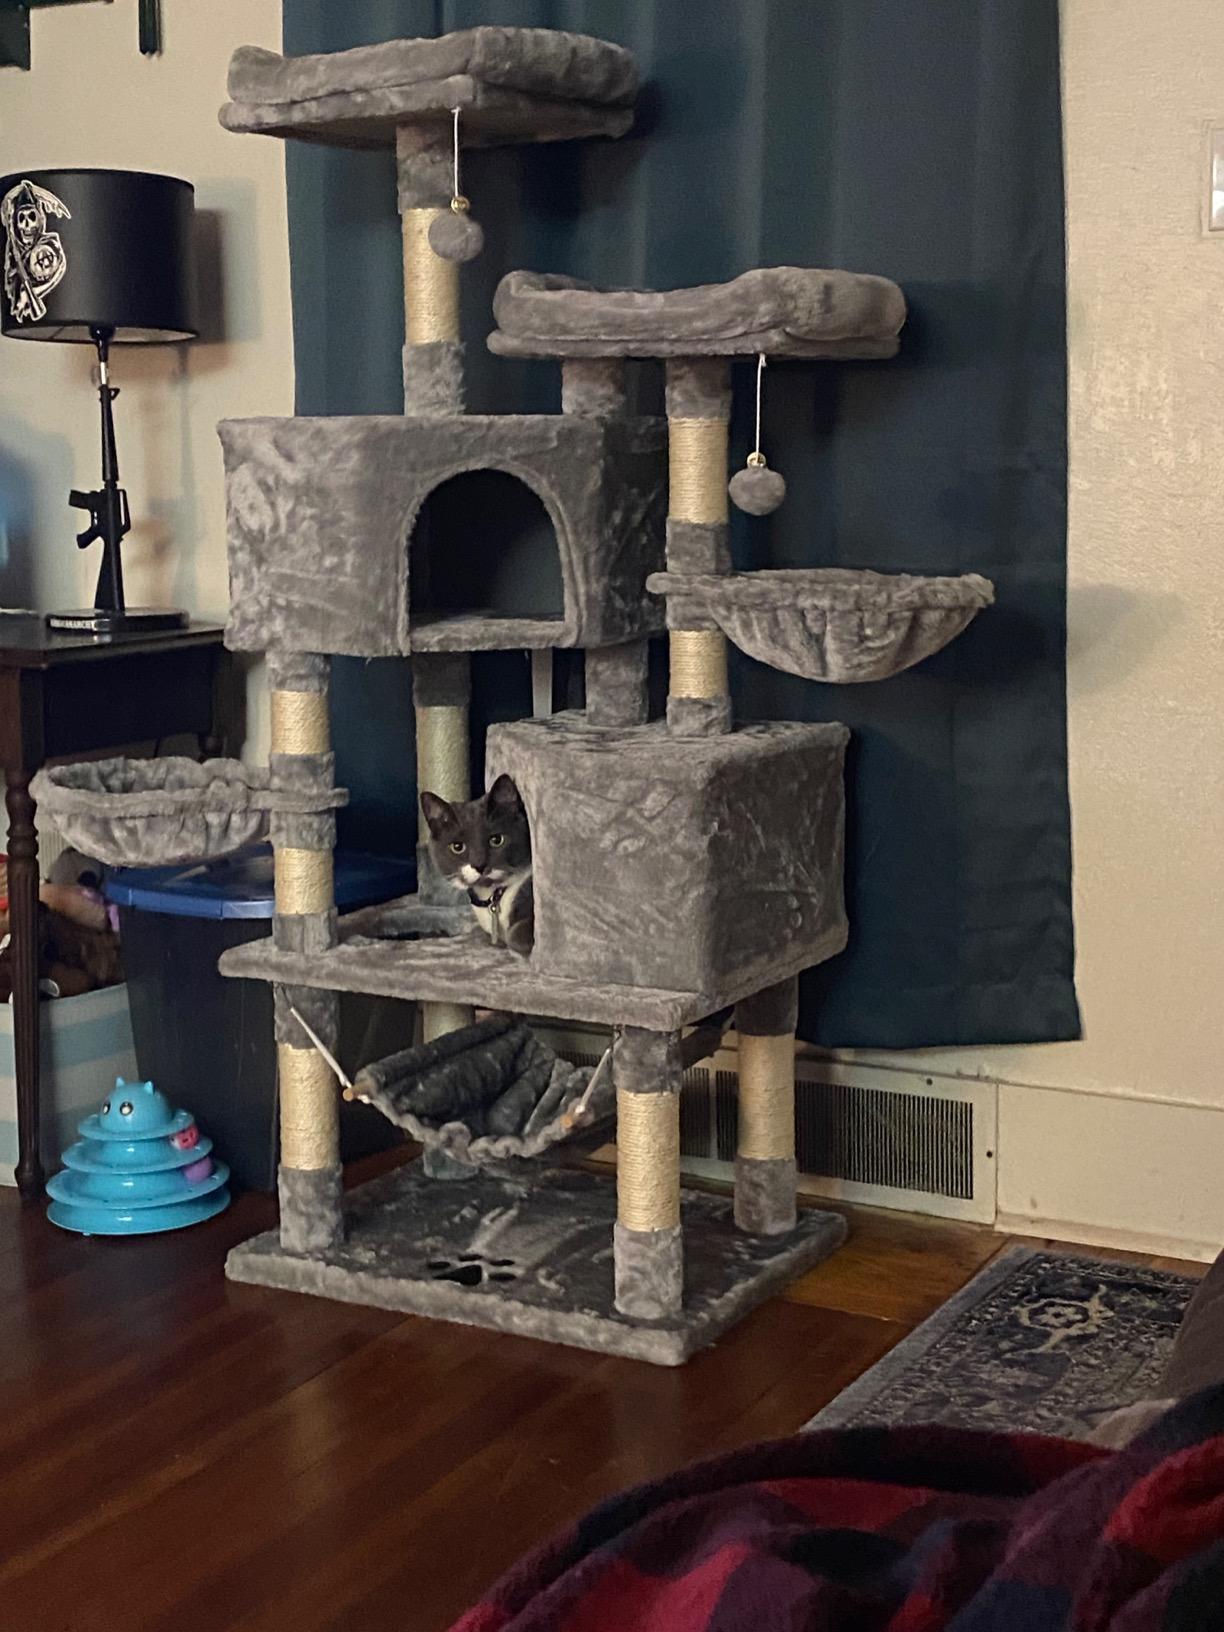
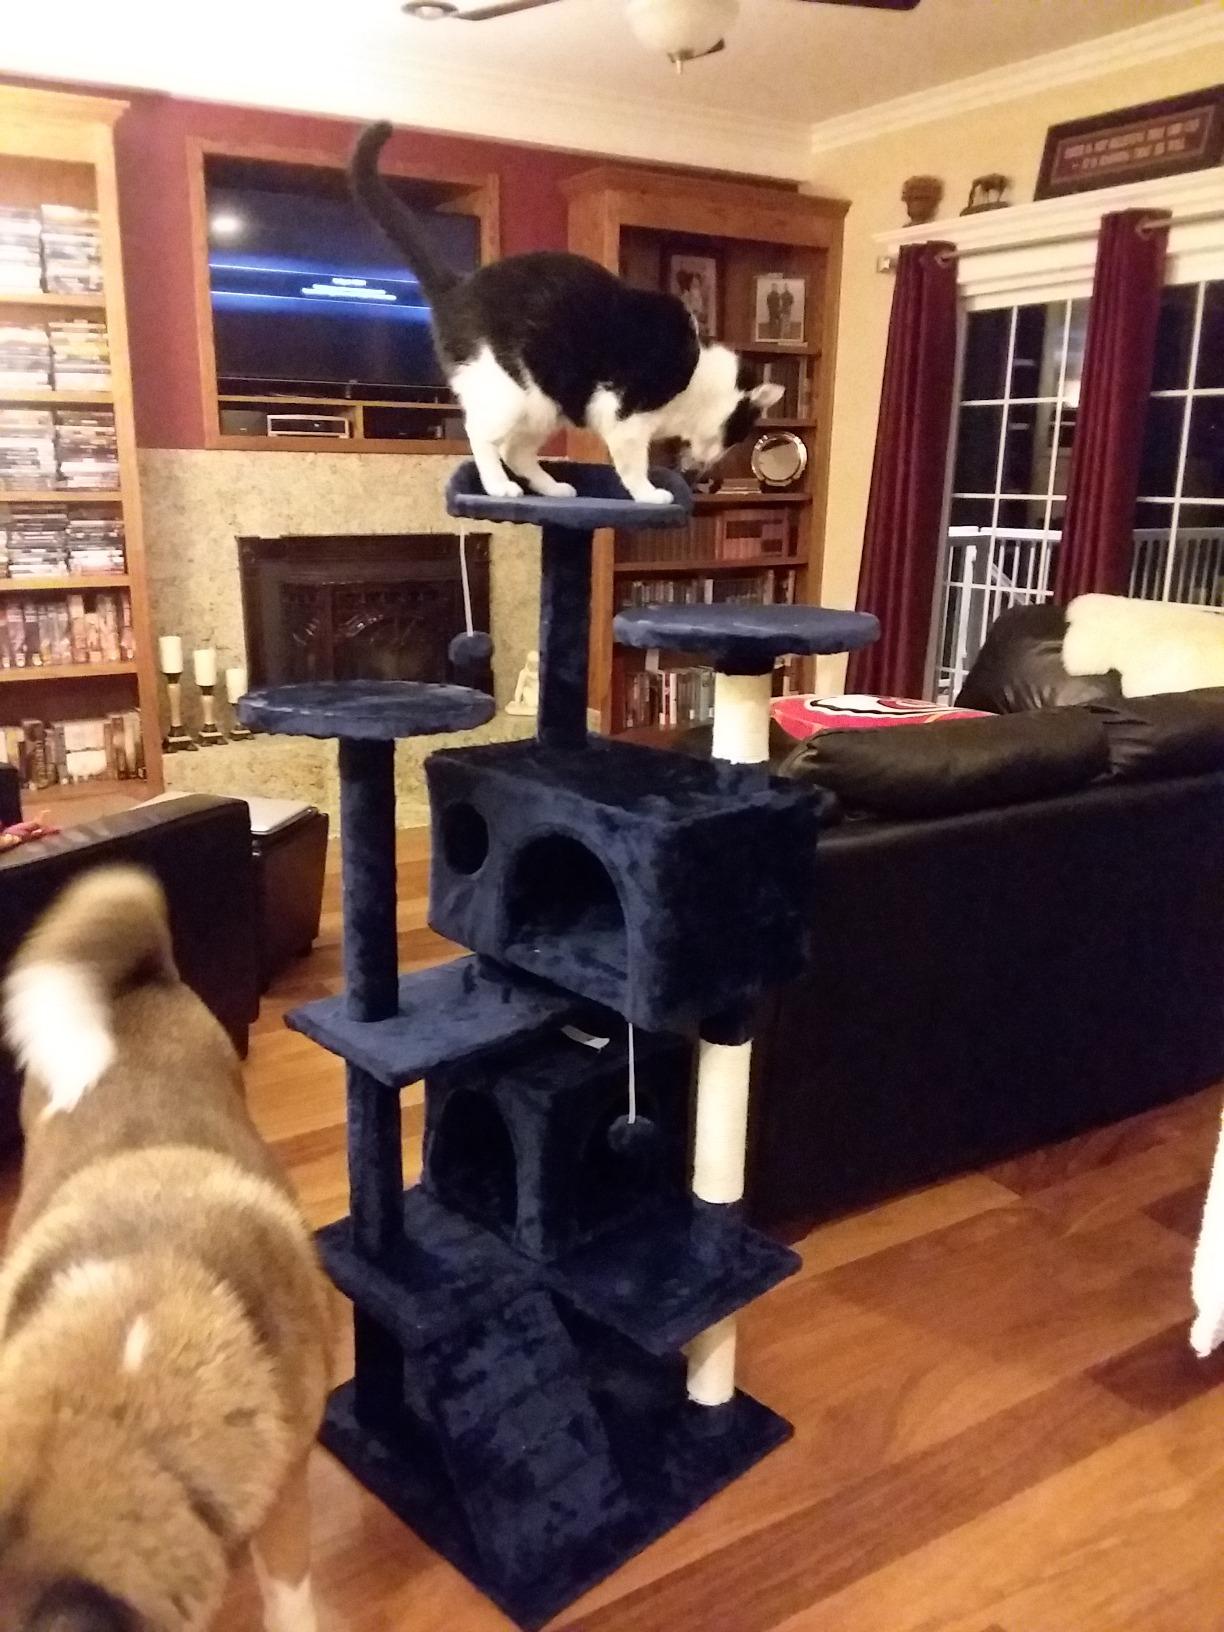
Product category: items_cat tree
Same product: no